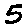
Label: 5